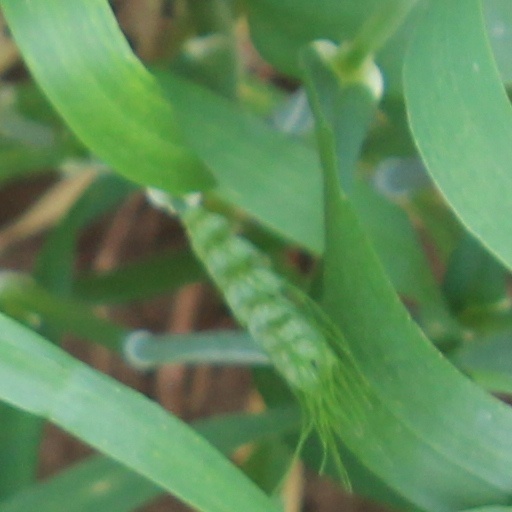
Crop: wheat